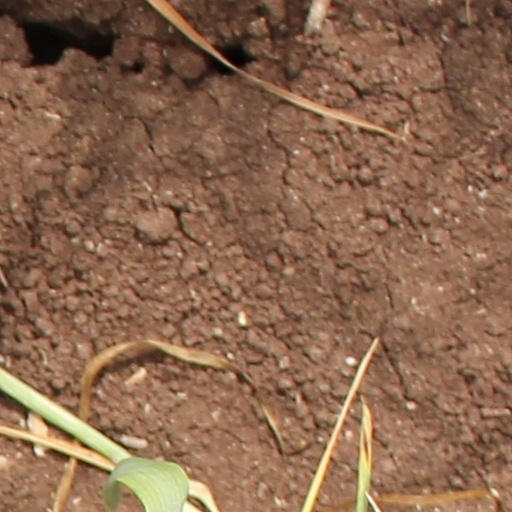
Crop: wheat